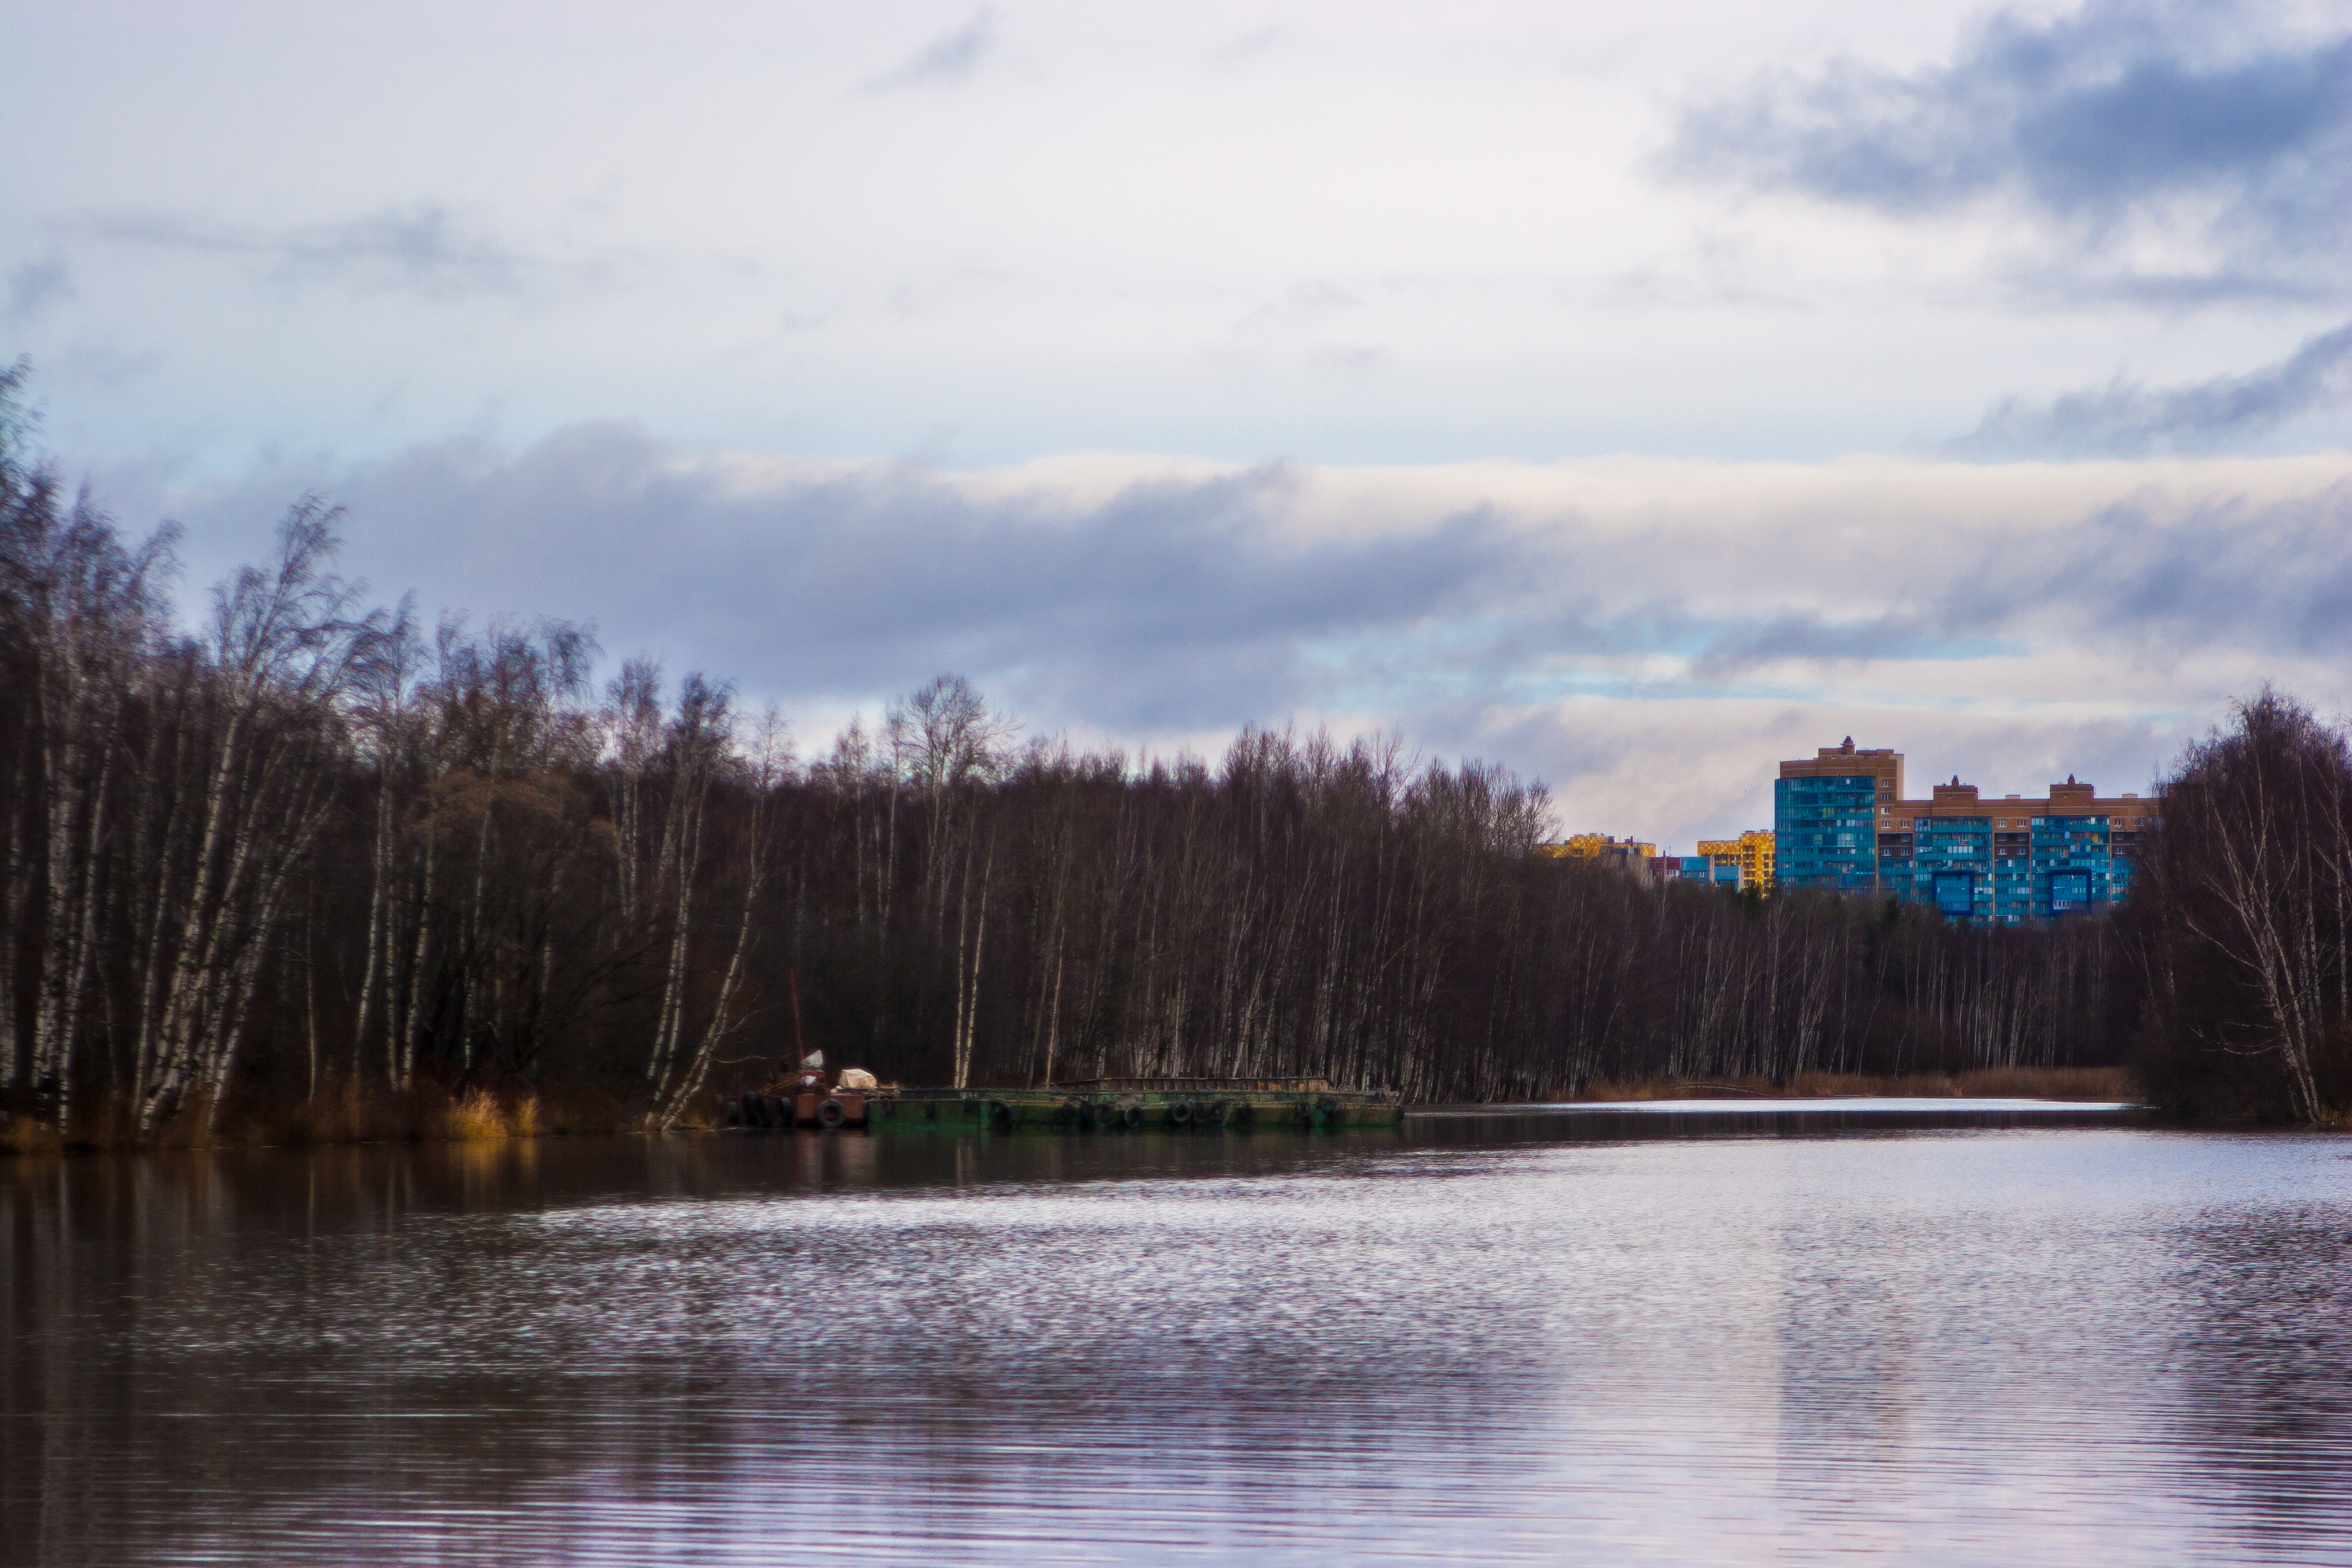
images, cloud, water, sky, water resources, plant, natural landscape, tree, building, lake, watercourse, bank, lacustrine plain, morning, horizon, landscape, fluvial landforms of streams, rural area, waterway, freezing, wetland, winter, forest, reservoir, reflection, wilderness, channel, lake district, evening, loch, pond, floodplain, city, ocean, cumulus, inlet, autumn, marsh, bayou, dusk, mountain, sound, river, house, hill